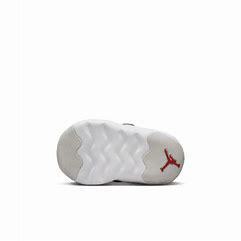
Brand: Jordan
Model: 23 7